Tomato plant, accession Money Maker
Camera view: vertical (180 deg); turntable rotation: 150 degrees
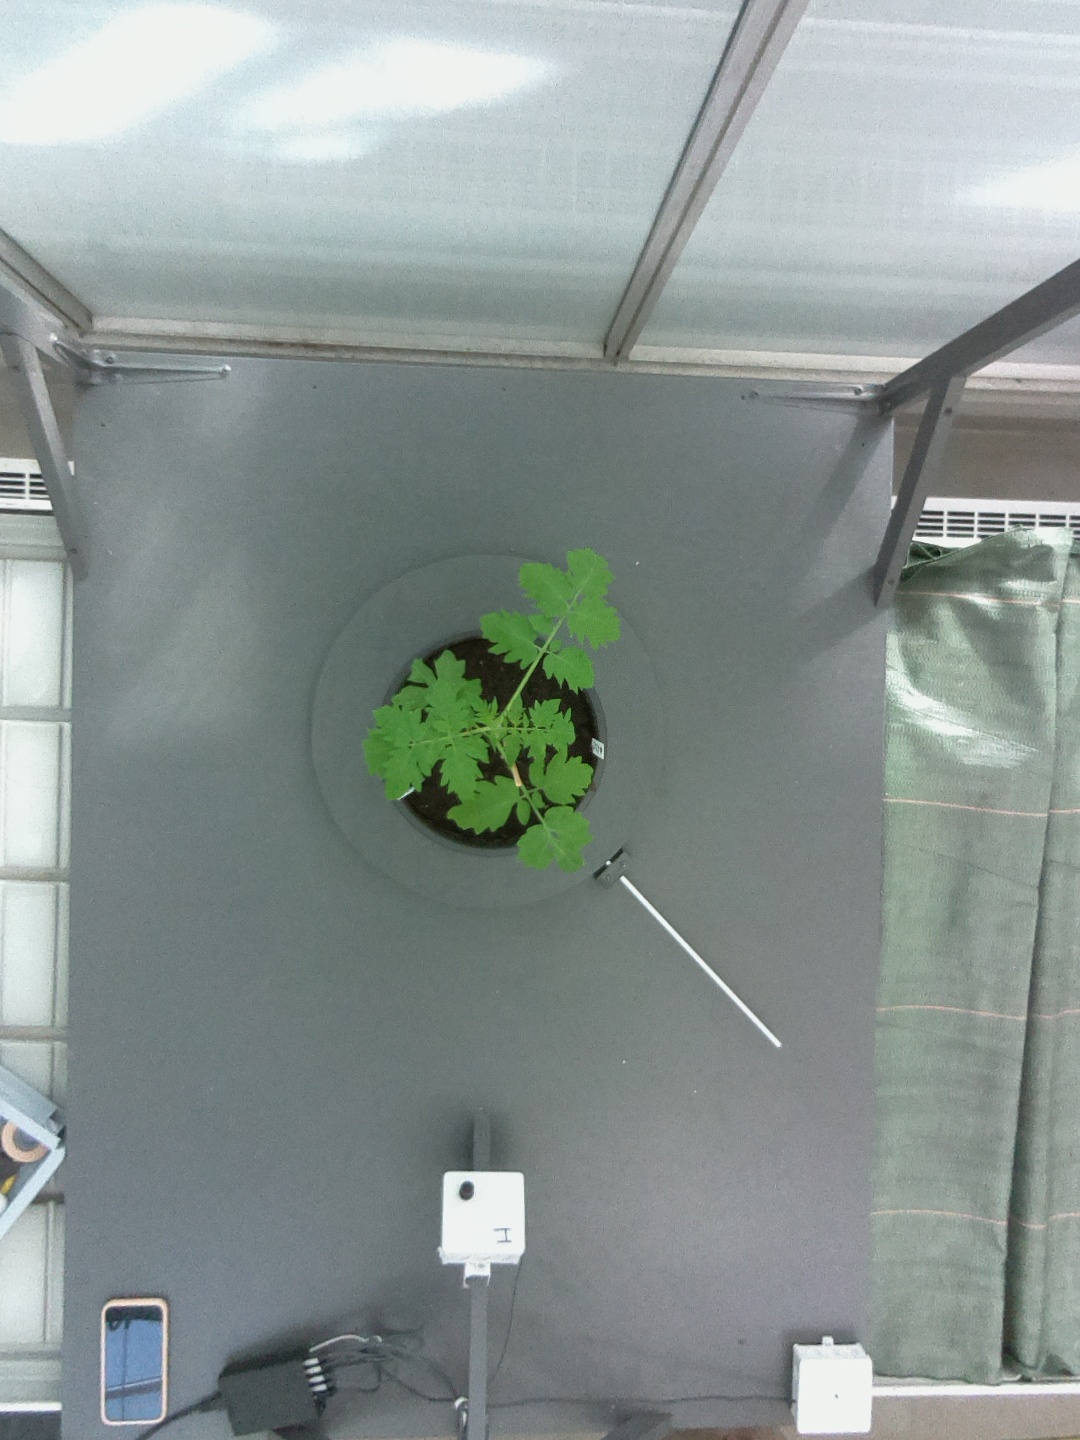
BBCH growth stage 13: 6 of true leaves visible